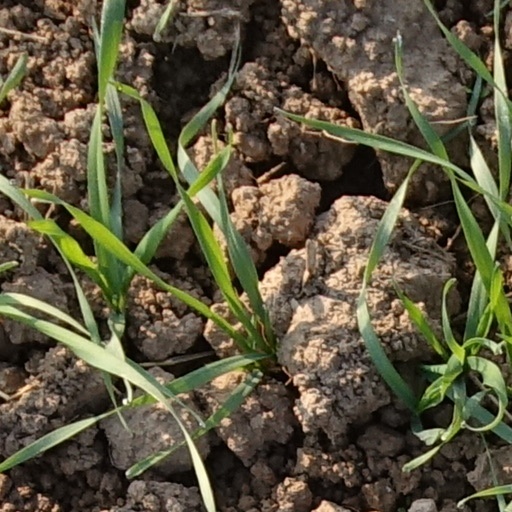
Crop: wheat